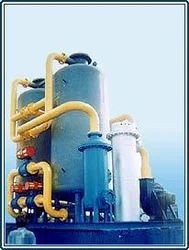
Label: Low_Pressure_Air_Dryer